Tradition

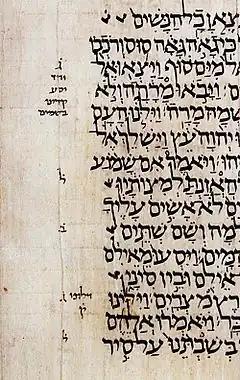
Textual traditions of bound manuscripts of the Sefer Torah (Torah scroll) are passed down providing additional vowel points, pronunciation marks, and stress accents in the authentic Masoretic Text of the Jewish Bible, often the basis for translations of Christianity's Old Testament.

Traditions are subject of study in several academic fields of learning, especially in the humanities and social sciences, including anthropology, archaeology, history, and sociology.